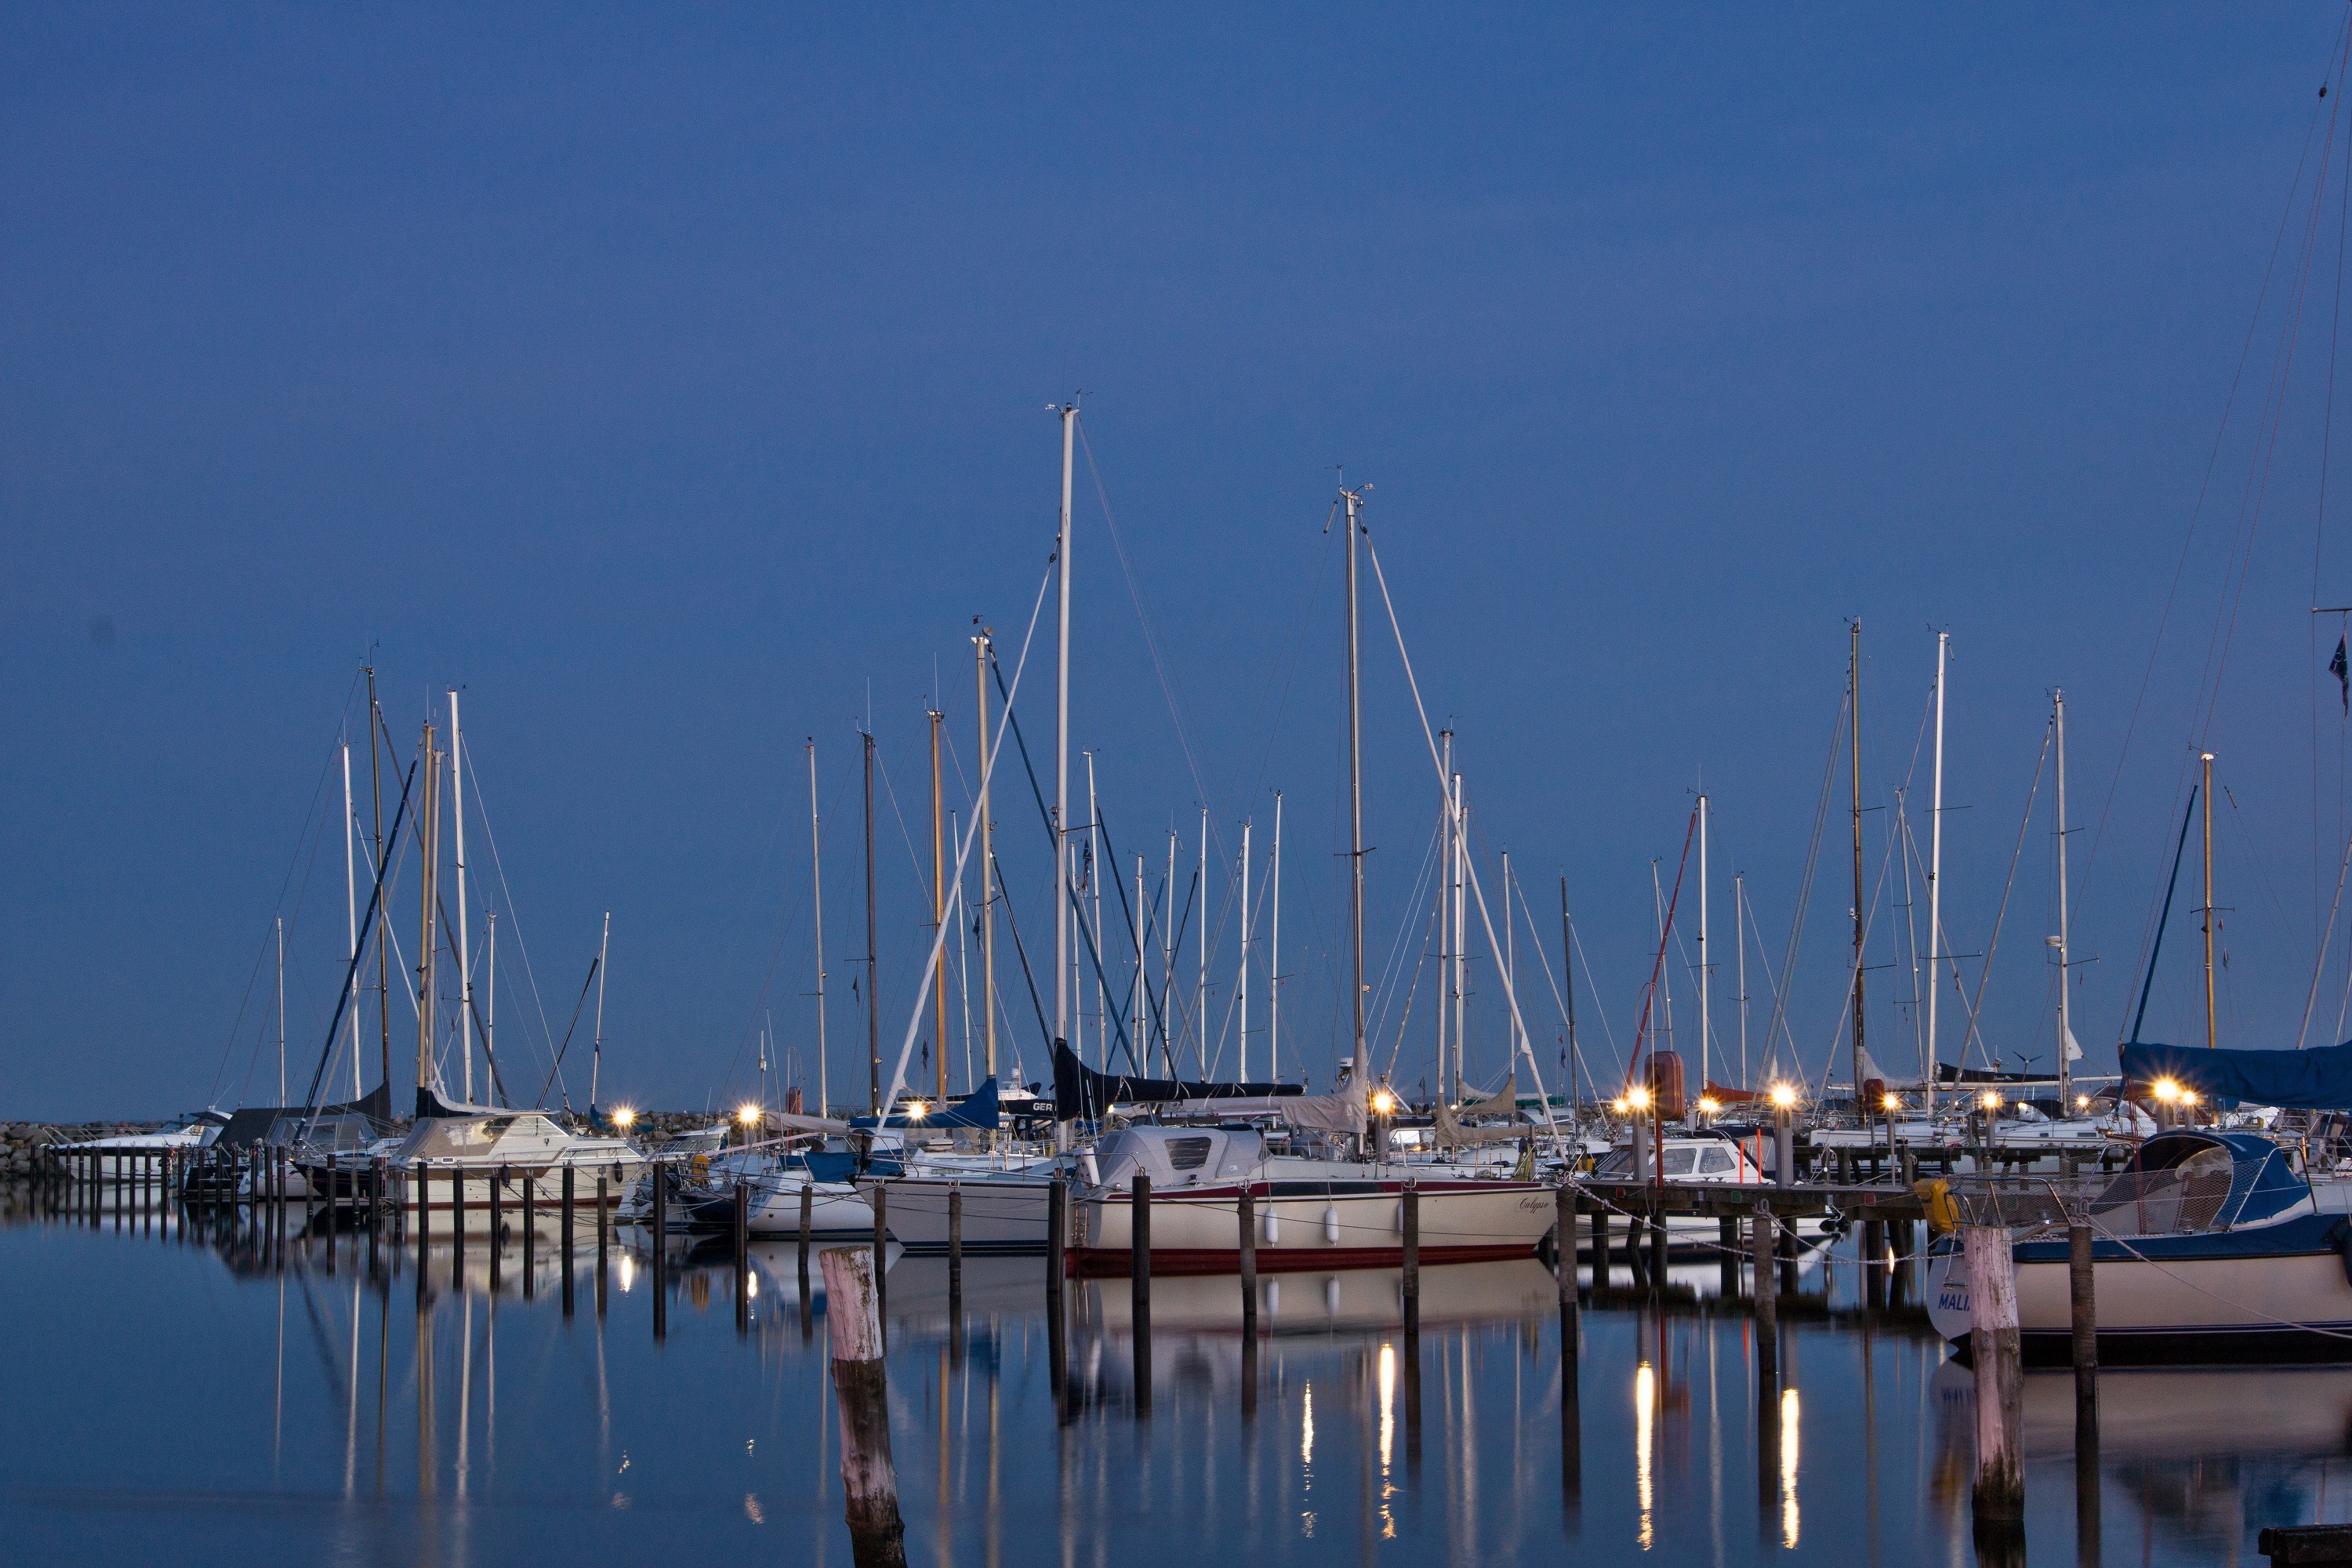
sea, water, dock, boat, recreation, dusk, evening, twilight, reflection, vehicle, mast, yacht, calm, bay, harbor, marina, port, lifestyle, leisure, sailboat, boats, ships, sail, marine, vessels, watercraft, yachts, sailboats, yachting